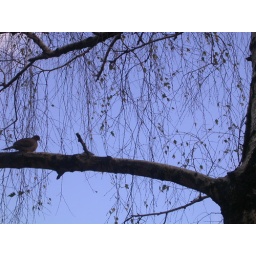
bird in tree